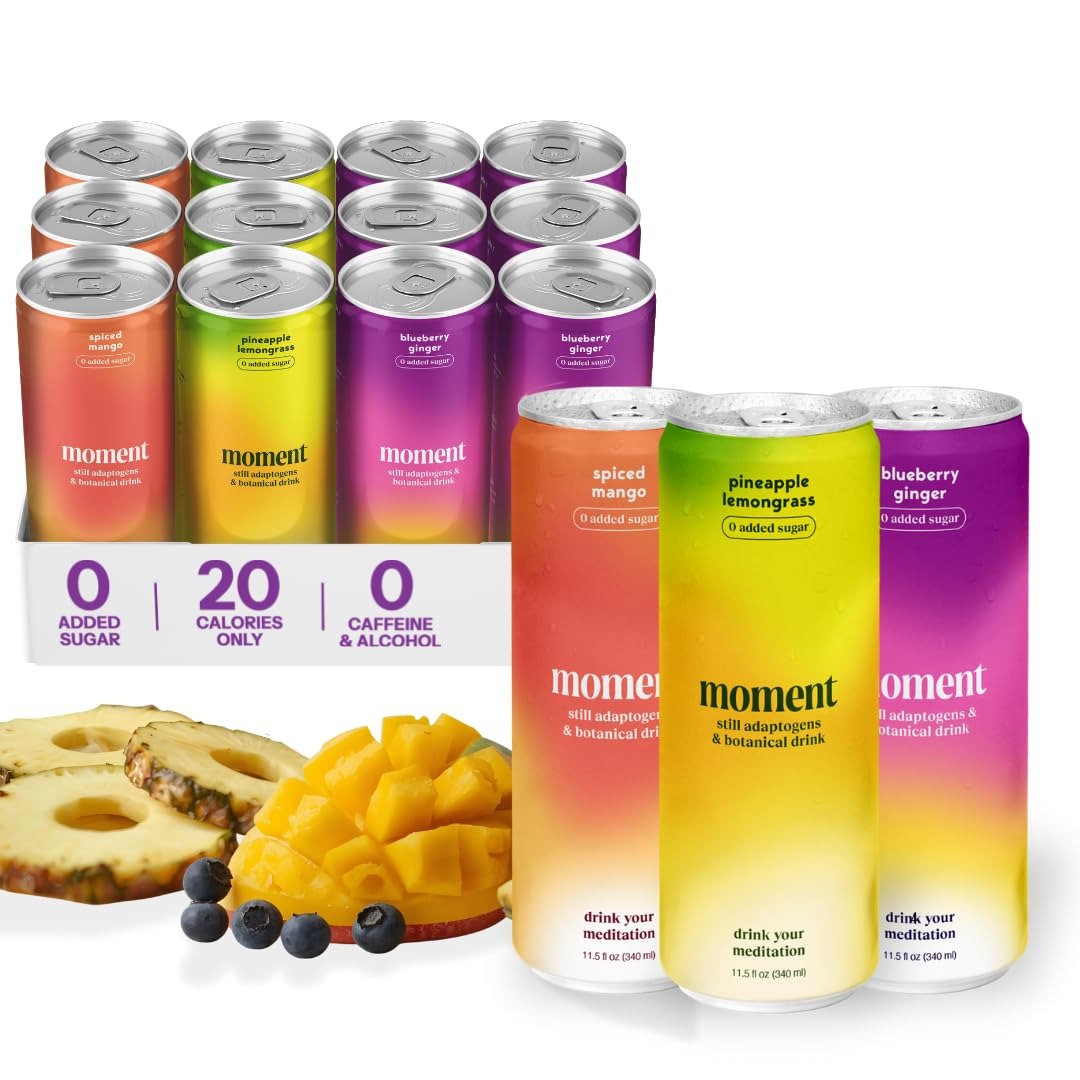
Item Name: Moment Adaptogen Drink (Shark Tank) | NON-CARBONATED Non Alcoholic Drinks | Mocktails | L-Theanine & Ashwagandha for Calm & Clarity | 0 Added Sugar, 0 Caffeine | 12-pack
Bullet Point 1: DITCH THE SUGAR & ENJOY GOOD-FOR-YOU INGREDIENTS: Moment adaptogen drink has zero added sugar, zero caffeine, zero alcohol, and only between 15 and 20 calories per can. It’s made with real fruits and immunity-boosting botanicals like antioxidant-packed ginger, calming rooibos and jasmine tea, and ceylon cinnamon to support gut health and improve overall wellness.
Bullet Point 2: ADAPTOGENIC DRINK WITH ASHWAGANDHA & L-THEANINE: Packed with mood-boosting adaptogens that have been used for thousand of years to relieve stress and enhance mental clarity. The benefits of adaptogens build up overtime, have it daily for a few weeks to experience the full impact.
Bullet Point 3: GREAT ALCOHOL ALTERNATIVE: Ditch alcohol and enjoy daily adaptogens instead to feel healthier, happier, and more mindful. Moment is perfect for creating delicious and functional mocktails to enjoy all of the fun, without the bloating and hangovers.
Bullet Point 4: ENJOY ANYTIME, ANYWHERE: Daily dose of adaptogens & nootropics balances cortisol levels and boosts brain function. Perfect to enjoy in the morning to start the day with a fresh mind and less stress, in the afternoon to beat the slump, post-workout to re-hydrate, or in the evening to unwind and prepare for restful sleep.
Bullet Point 5: ENJOY EXOTIC FLAVORS: We get it - life can get boring. Our flavors are inspired from all over the world. Simple and natural (like life should be).
Product Description: Moment still botanical and adaptogen drinks packed with Ashwagandha and L-theanine for calm, clarity, and vitality. Made with zero added sugar | zero caffeine | zero alcohol
Value: 138.0
Unit: Fl Oz

Price: 39.99